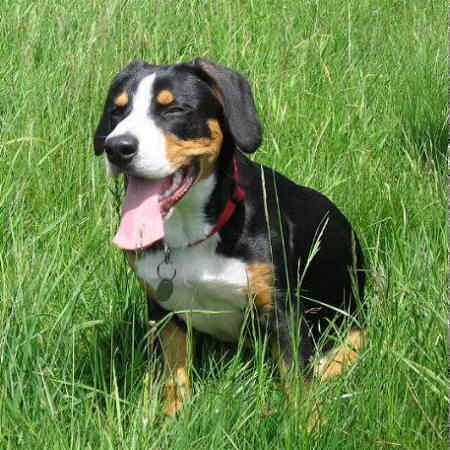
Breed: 221-n000055-EntleBucher